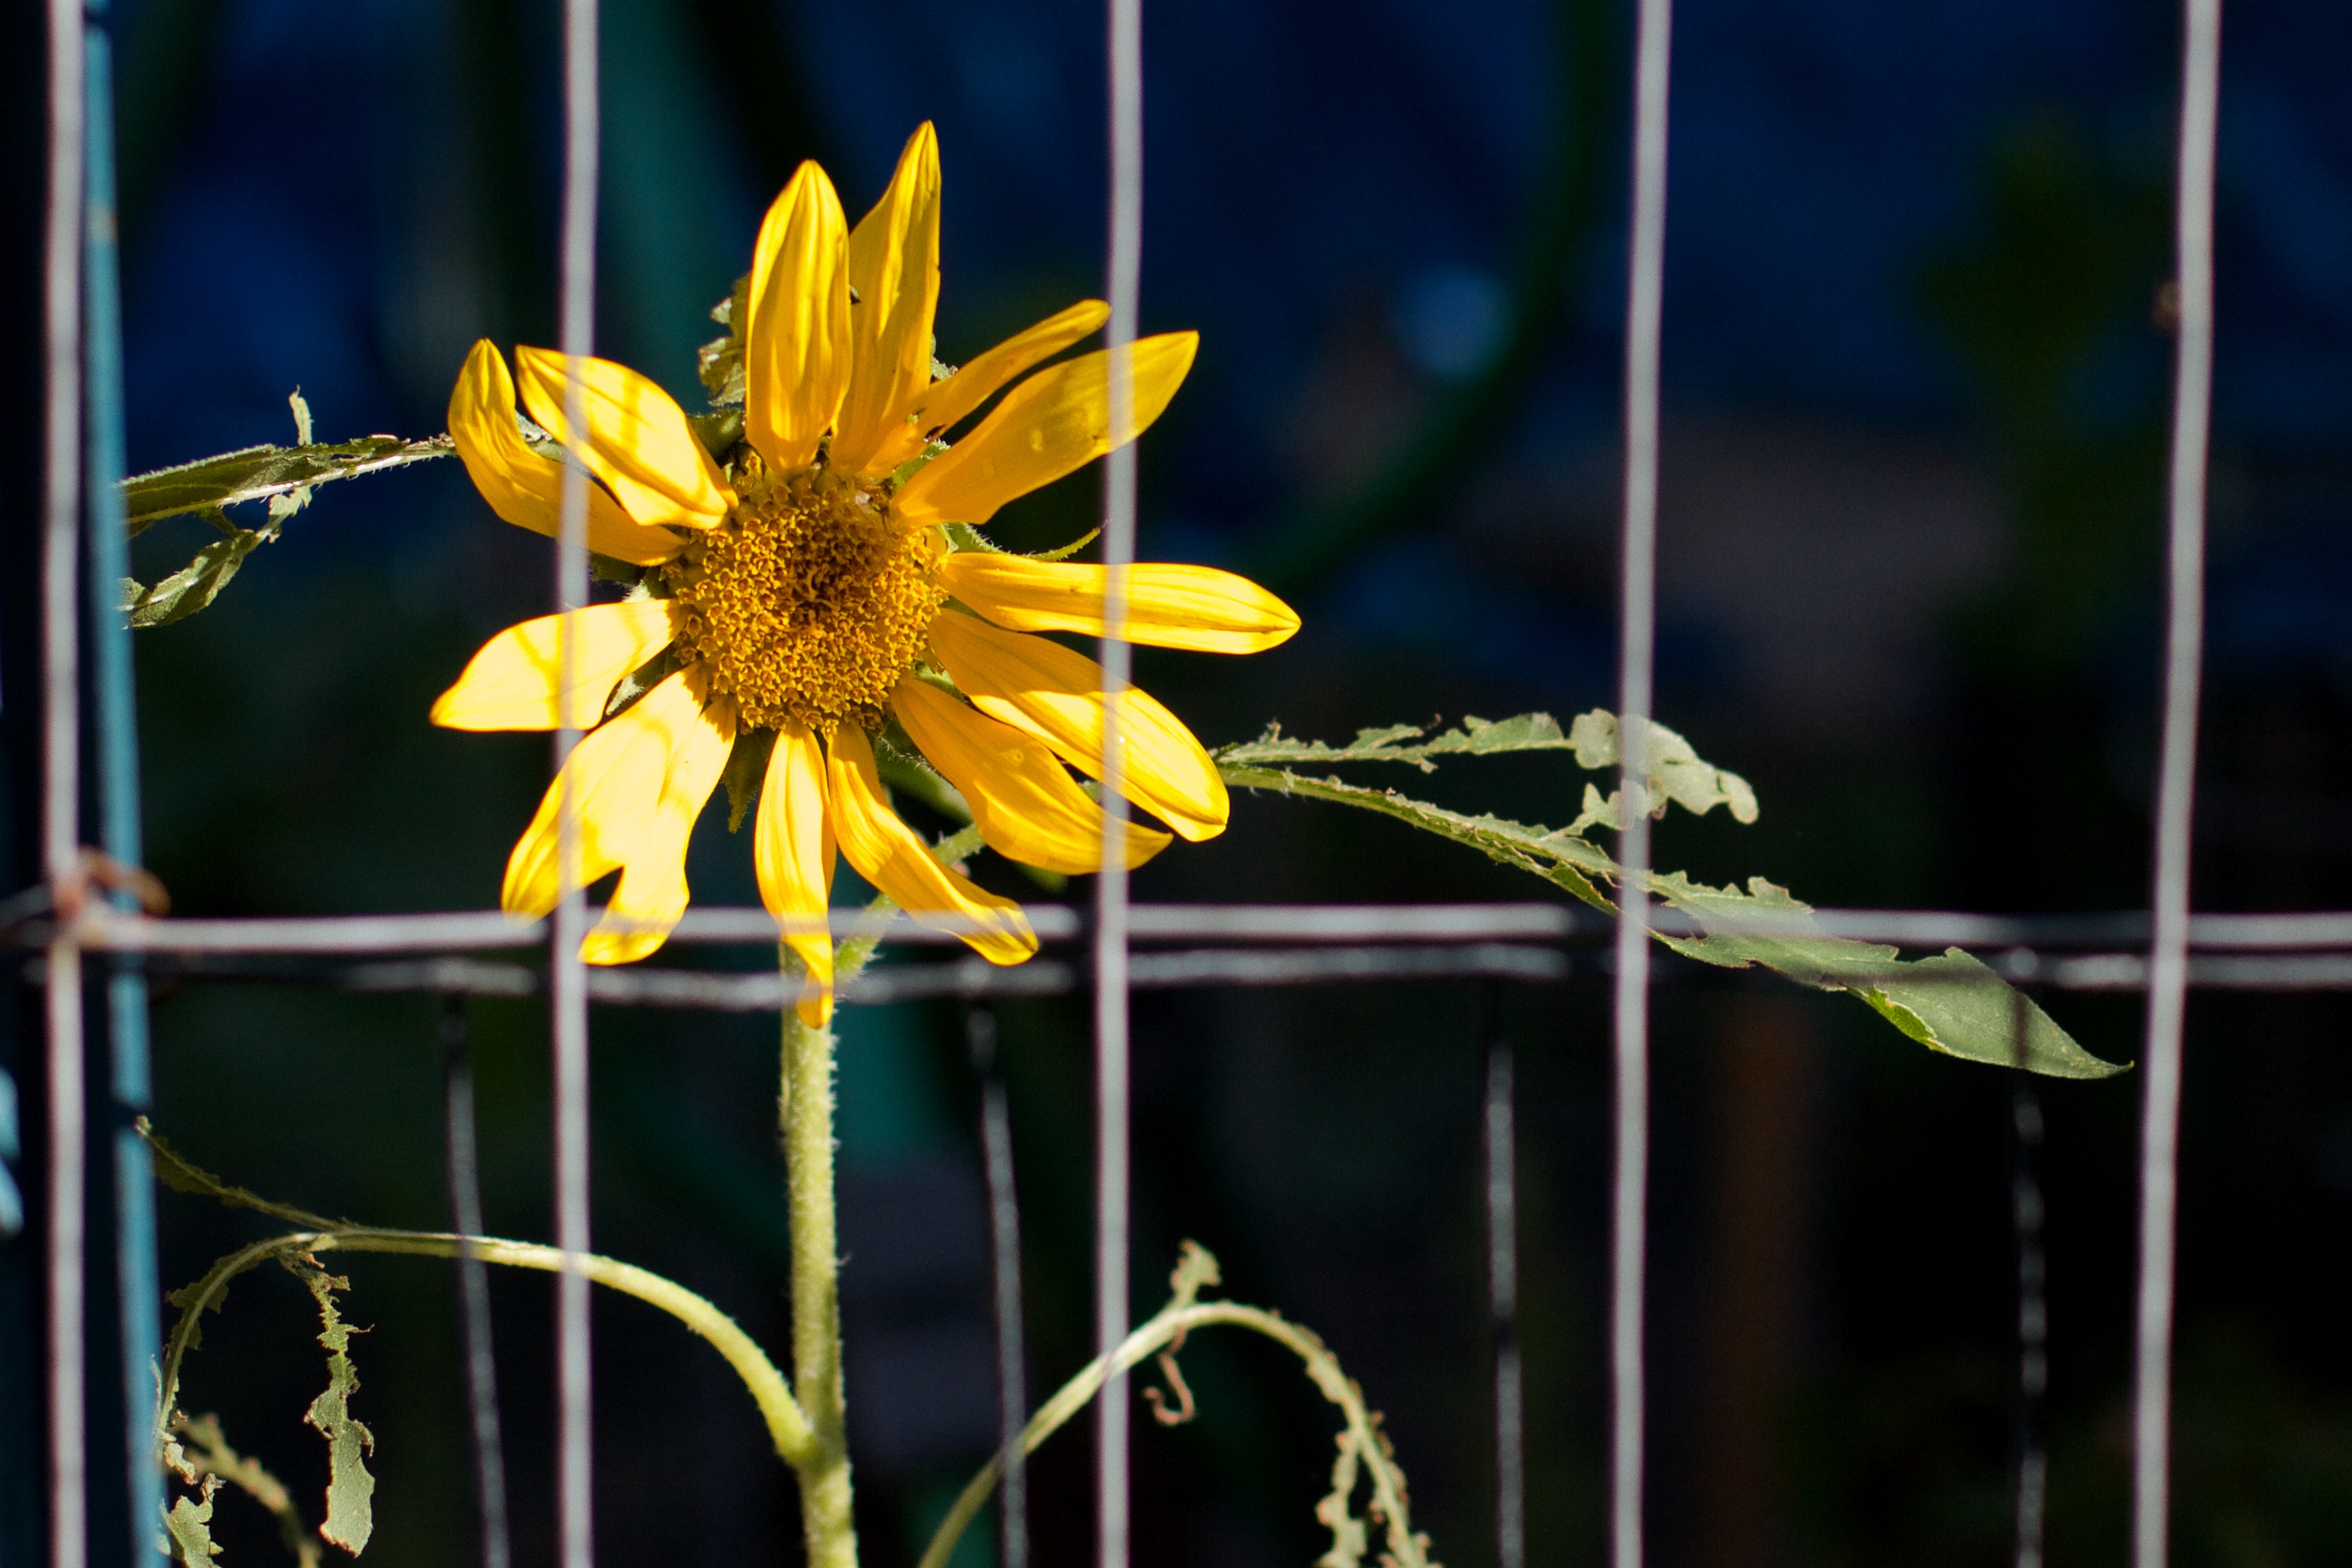
plant, flower, botany, yellow, flora, sunflower, floristry, macro photography, flowering plant, daisy family, plant stem, land plant